Girl Happy

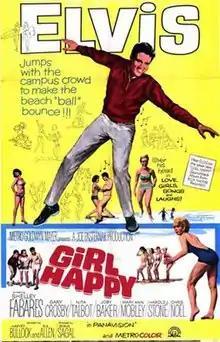
Theatrical release poster

Girl Happy is a 1965 American musical romantic comedy and beach party film starring Elvis Presley in his eighteenth feature. The movie won a fourth-place prize Laurel Award in the category Top Musical of 1965. It featured the song "Puppet on a String", which reached #14 on the "Billboard" Hot 100, #3 on the Adult Contemporary chart and in Canada, and was certified Gold by the RIAA.